Step street

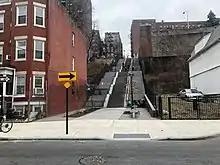
Step street at West 229th Street, Bronx, New York

A step street is a thoroughfare fitted with steps for pedestrian traffic rather than paved or tracked for motor vehicles. It is a practical way of providing access up and down a slope that is too steep for automobiles. Step streets consist of a staircase of stone or concrete steps, often with a handrail on posts down the center, and sometimes lined with trees. Examples can be found in hilly urban areas.